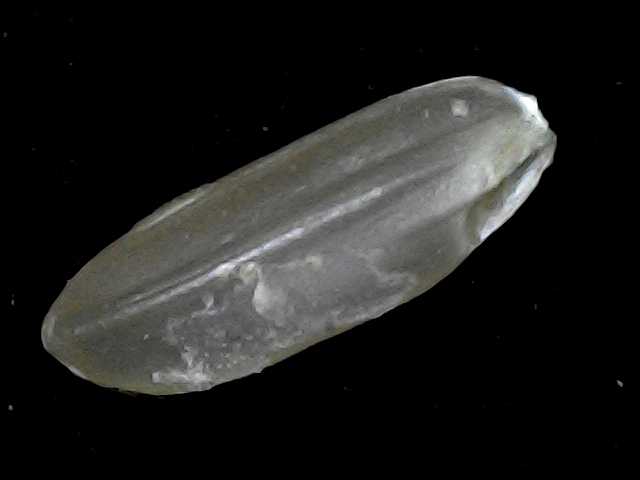
Rice variety: BR23